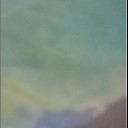
Label: Leaf_rust